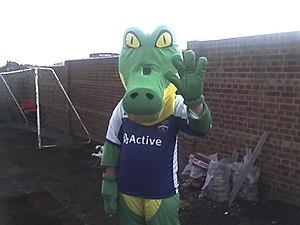
Le Margate Football Club, d'abord appelé Margate Town est un club de football anglais basé dans la station balnéaire de Margate dans le Kent. Il joue actuellement en Isthmian League Premier Division. Le club a été connu dans les années 1980 sous le nom de Thanet United. Il a été fondé en 1896 et a rejoint la Southern League en 1933. Après un moment passé en Kent League après la Seconde Guerre Mondiale l'équipe est retournée en Southern League en 1959 et y est restée jusqu'en 2001 quand ils ont été promus en Football Conference, le plus haut niveau de non-league football en Angleterre. Leur maintient à ce niveau a forcé l’équipe à se partager avec d’autres clubs leur stade de Hartsdown Park en raison de travaux de réaménagement de ce dernier, et, au cours des trois années passées hors de leur stade, ils ont été relégués de la Conference Premier et par la suite relégués vers l'Isthmian League.